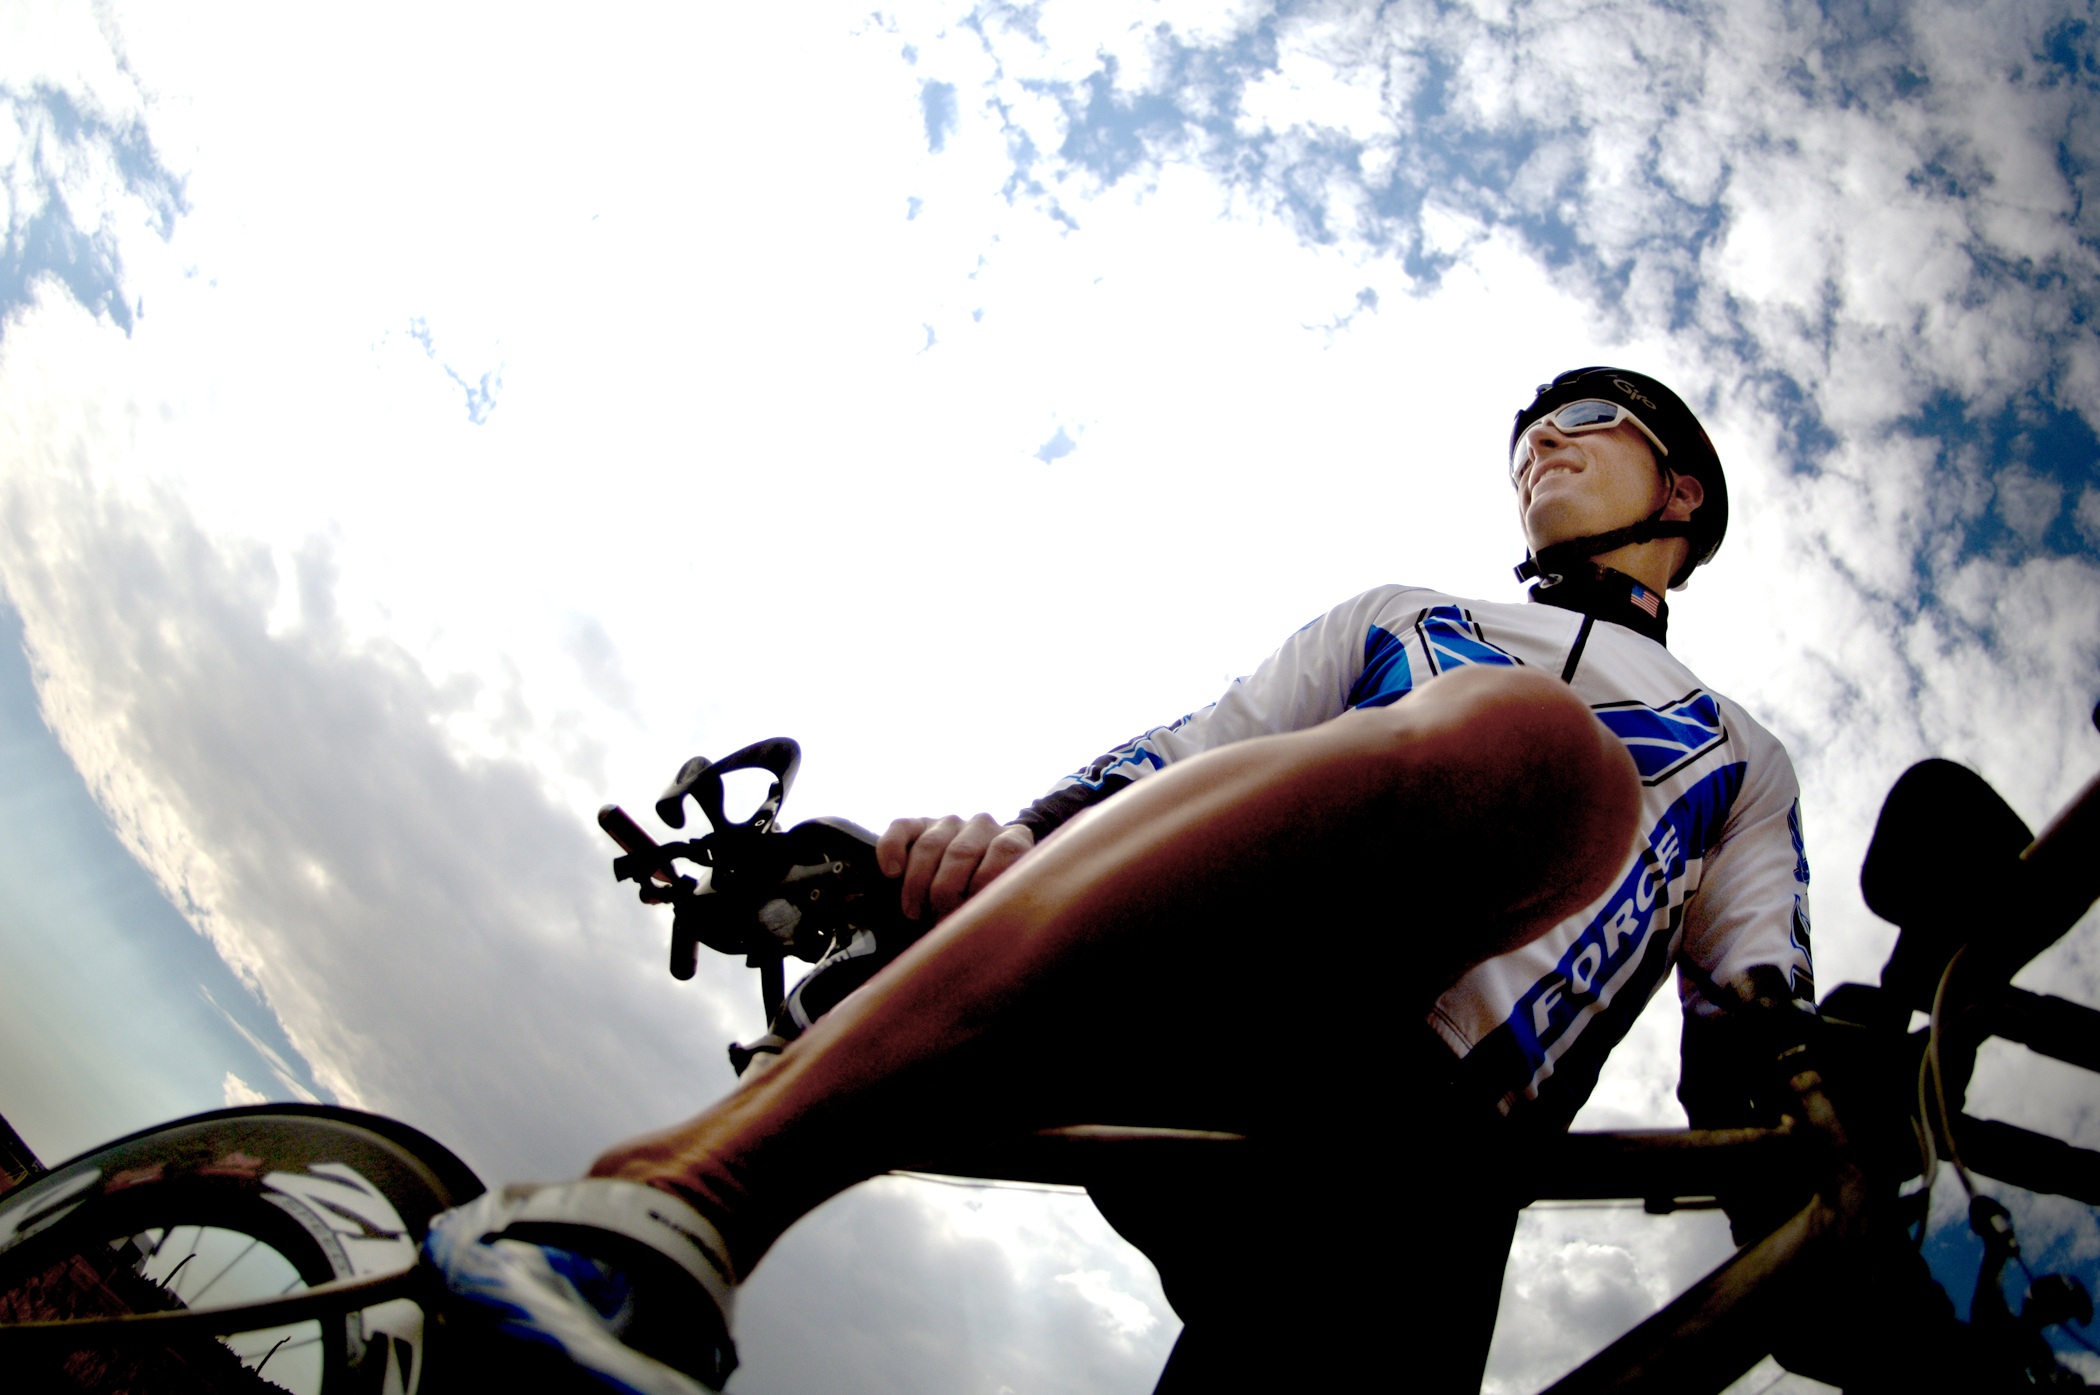
man, road, bicycle, male, cyclist, rider, vehicle, training, blue, extreme sport, fitness, sports equipment, mountain bike, cycling, competition, bicyclist, sports, helmet, biking, cycle sport, bicycle motocross, freestyle bmx